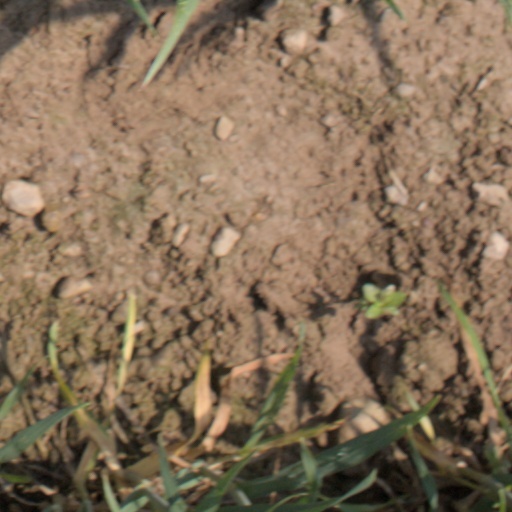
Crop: wheat